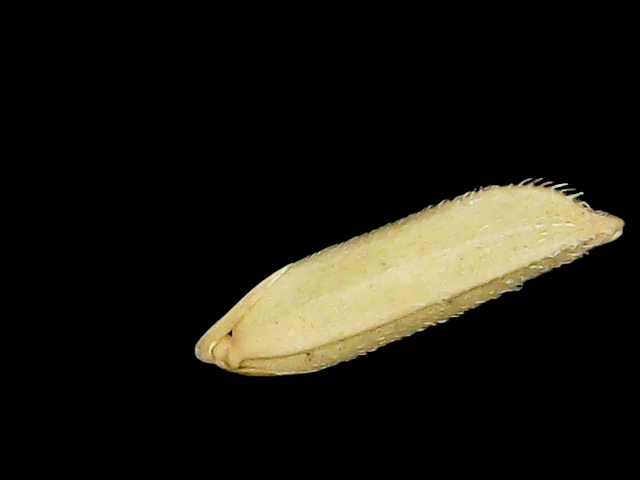
Rice variety: Binadhan26